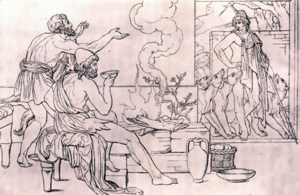
Ulysse est assis près du feu tandis qu'Eumée découvre Télémaque à l'entrée de sa hutte.